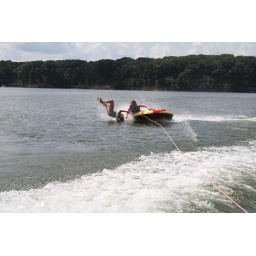
fling across the water as the boat whips around and my friend fell off:)